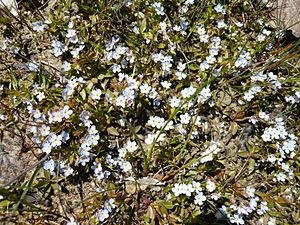
Le Myosotis de Rehsteiner est une plante hémicryptophyte semi-aquatique, qui fait partie de la famille des Boraginaceae et du genre Myosotis.
La Suisse est un pays d'Europe occidentale composé de 26 cantons souverains ayant pour capitale fédérale la ville de Berne. Elle est entourée de cinq pays : l'Autriche et le Liechtenstein à l'est, l'Allemagne au nord, la France à l'ouest et l'Italie au sud, et ne dispose pas d'accès à la mer.